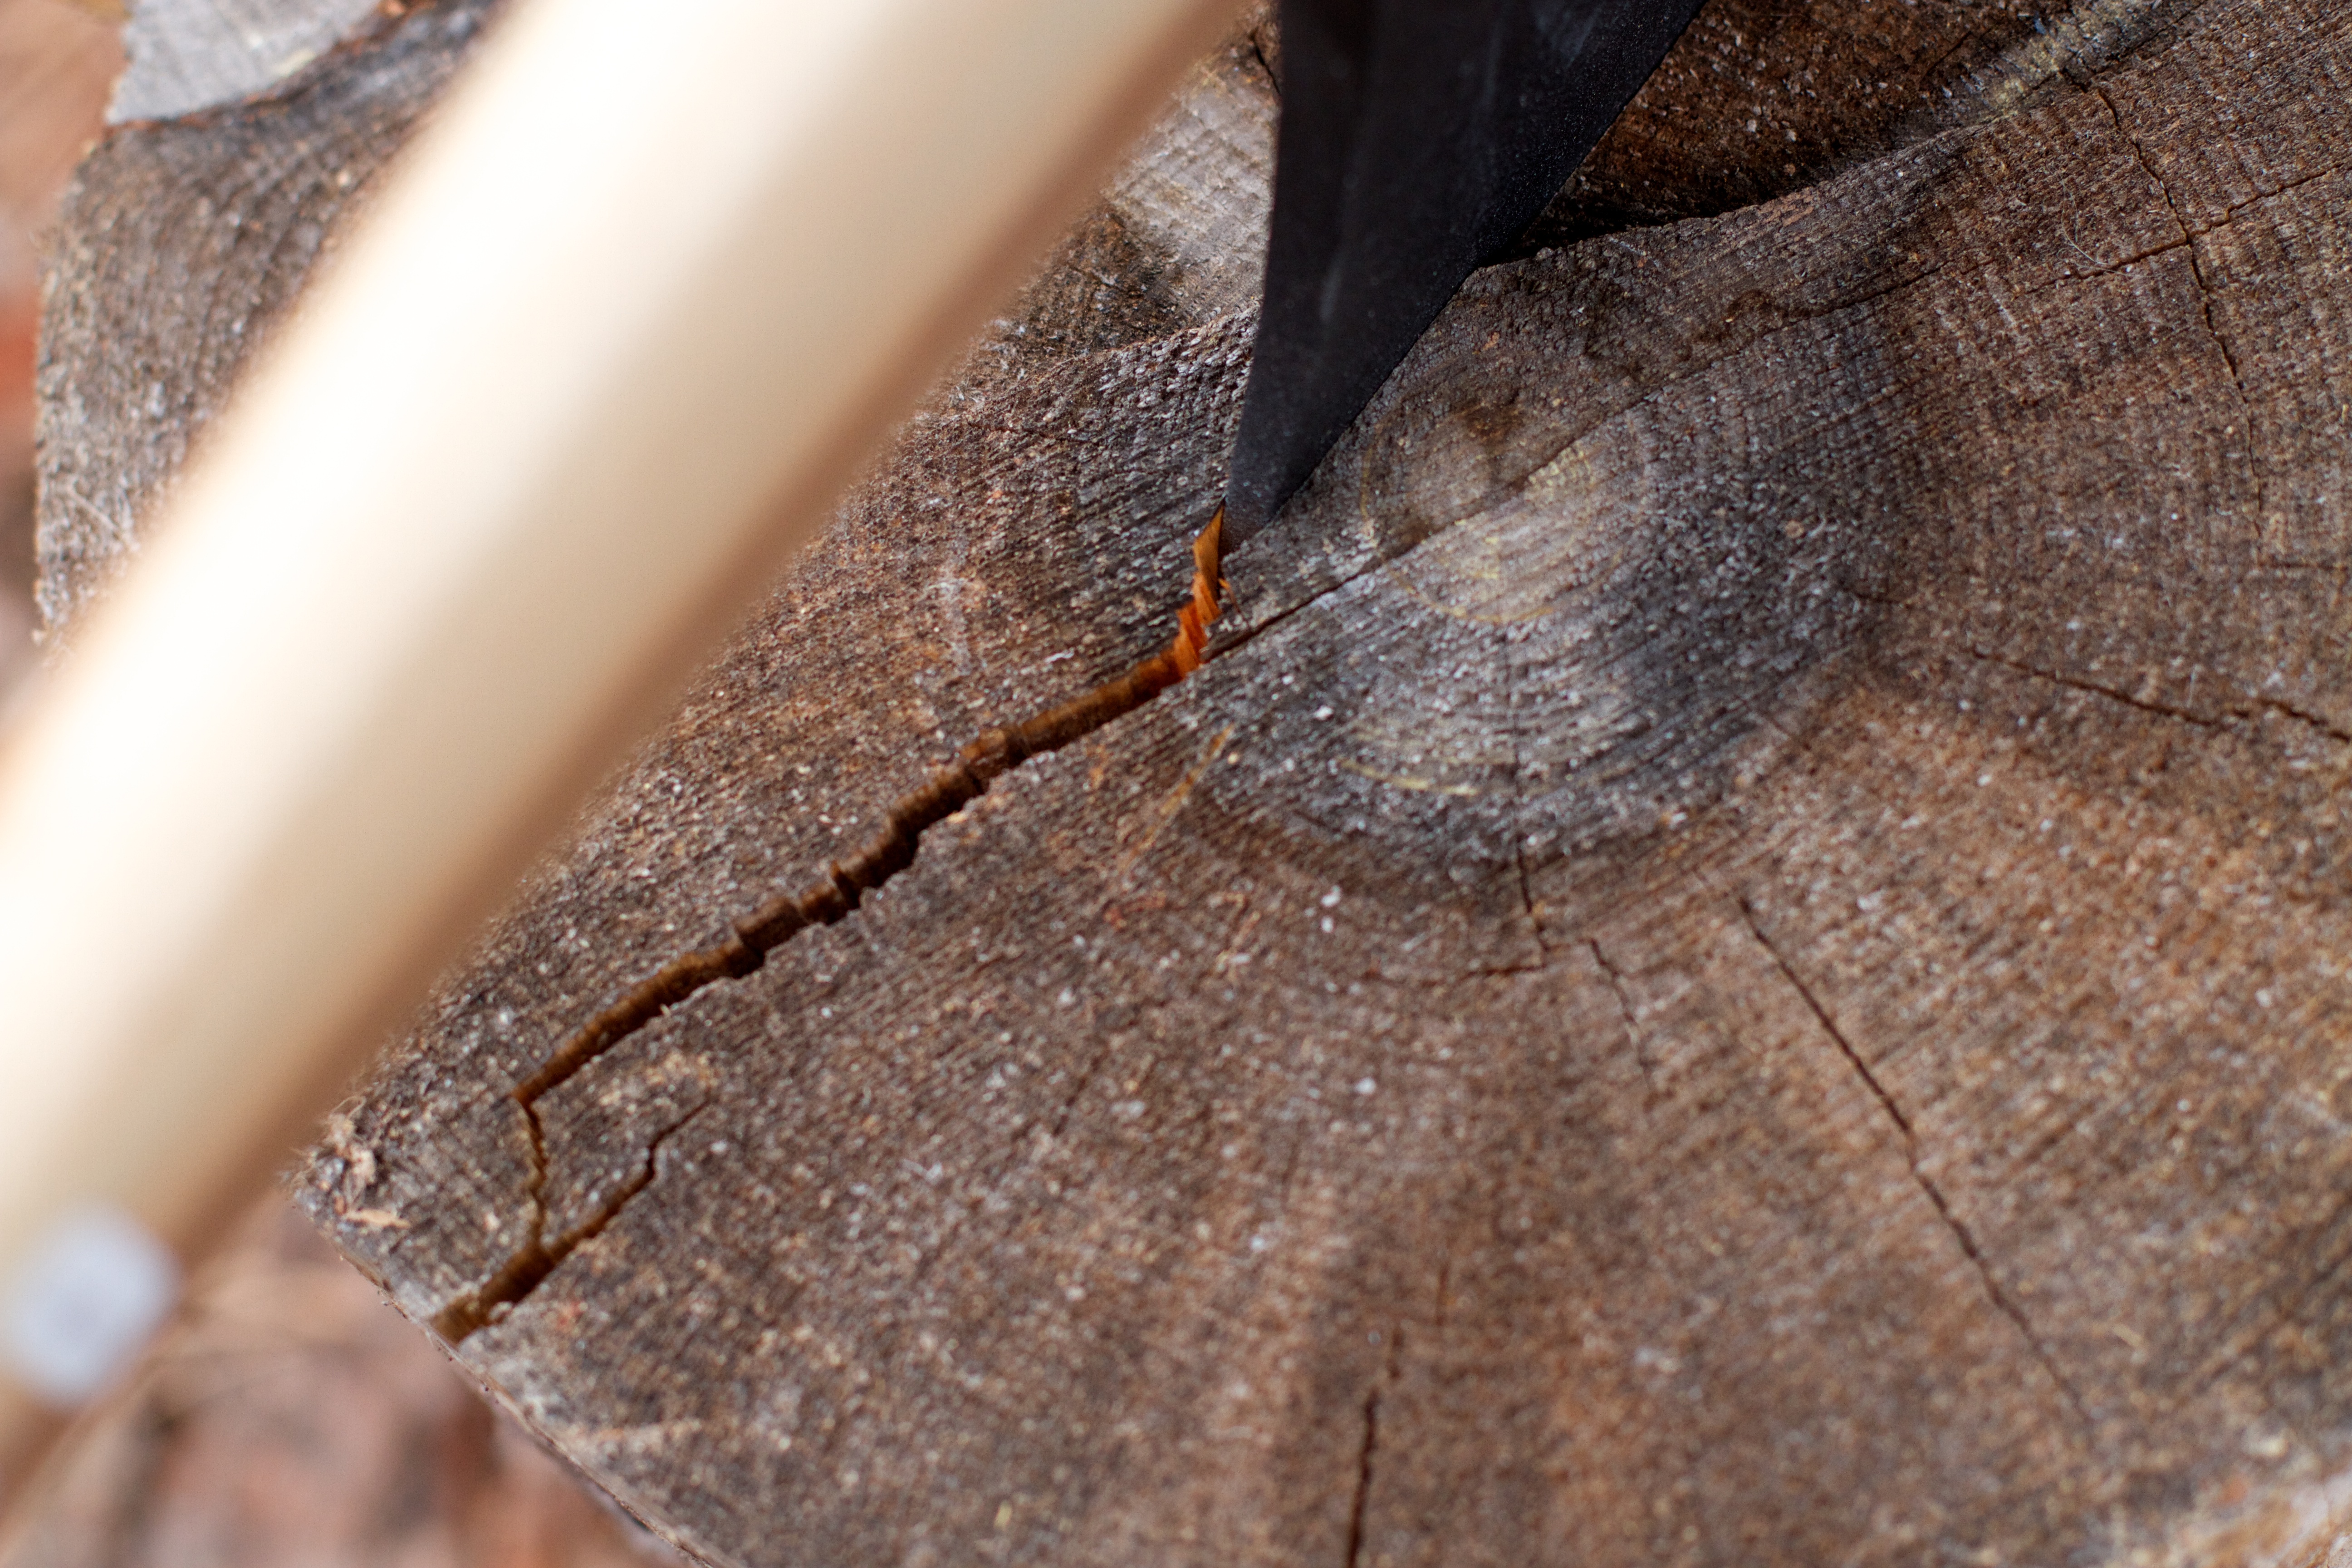
hand, wood, leaf, trunk, insect, soil, moth, fauna, invertebrate, axe, close up, 2013365, macro photography, moths and butterflies